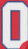
Number: 0